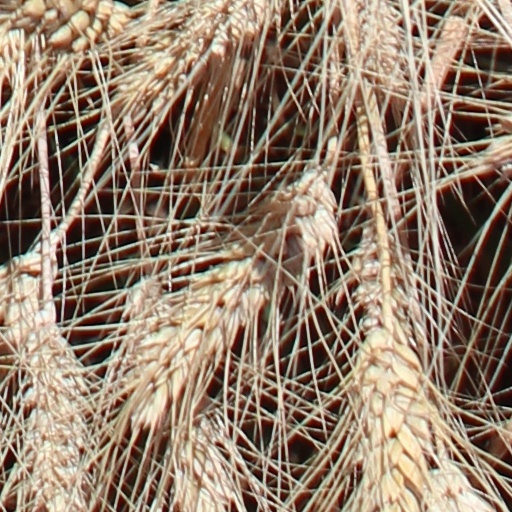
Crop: wheat